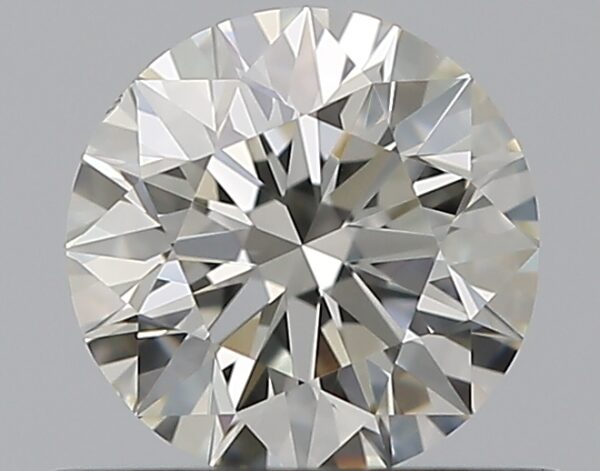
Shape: round
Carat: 0.5
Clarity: VS1
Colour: H
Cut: EX
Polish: EX
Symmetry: EX
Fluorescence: ST
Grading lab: GIA
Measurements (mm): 5.05 x 5.08 x 3.19